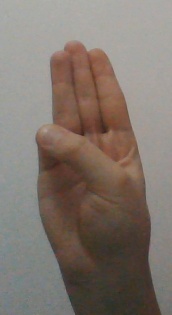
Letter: thaa